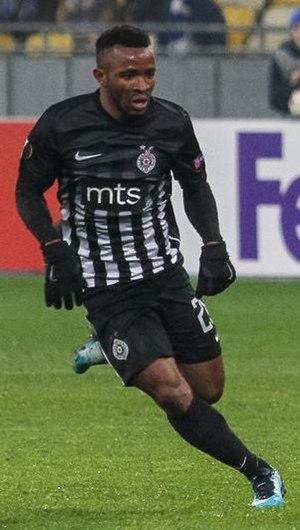
Seydouba Soumah, né le 11 juin 1991 à Conakry, est un footballeur international guinéen. Il évolue comme milieu de terrain depuis juillet 2017 avec le Partizan Belgrade, dans le championnat de Serbie.